Apeirogon

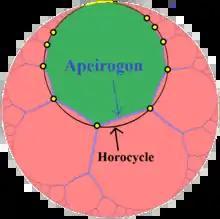
The order-3 apeirogonal tiling, {∞,3}, fills the hyperbolic plane with apeirogons whose vertices lie along horocyclic paths.

The infinite dihedral group "G" of symmetries of a regular geometric apeirogon is generated by two reflections, the product of which translates each vertex of "P" to the next. The product of the two reflections can be decomposed as a product of a non-zero translation, finitely many rotations, and a possibly trivial reflection.